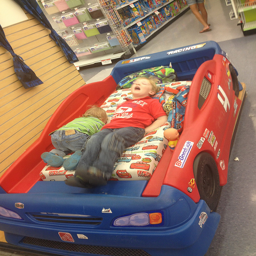
A couple of kids laying on a bed.
two young children laying on bed shaped like a car
Two children laying on a bed that resembles a car.
Two kids are laying in a car shaped bed.
two boys lying on a bed in a store